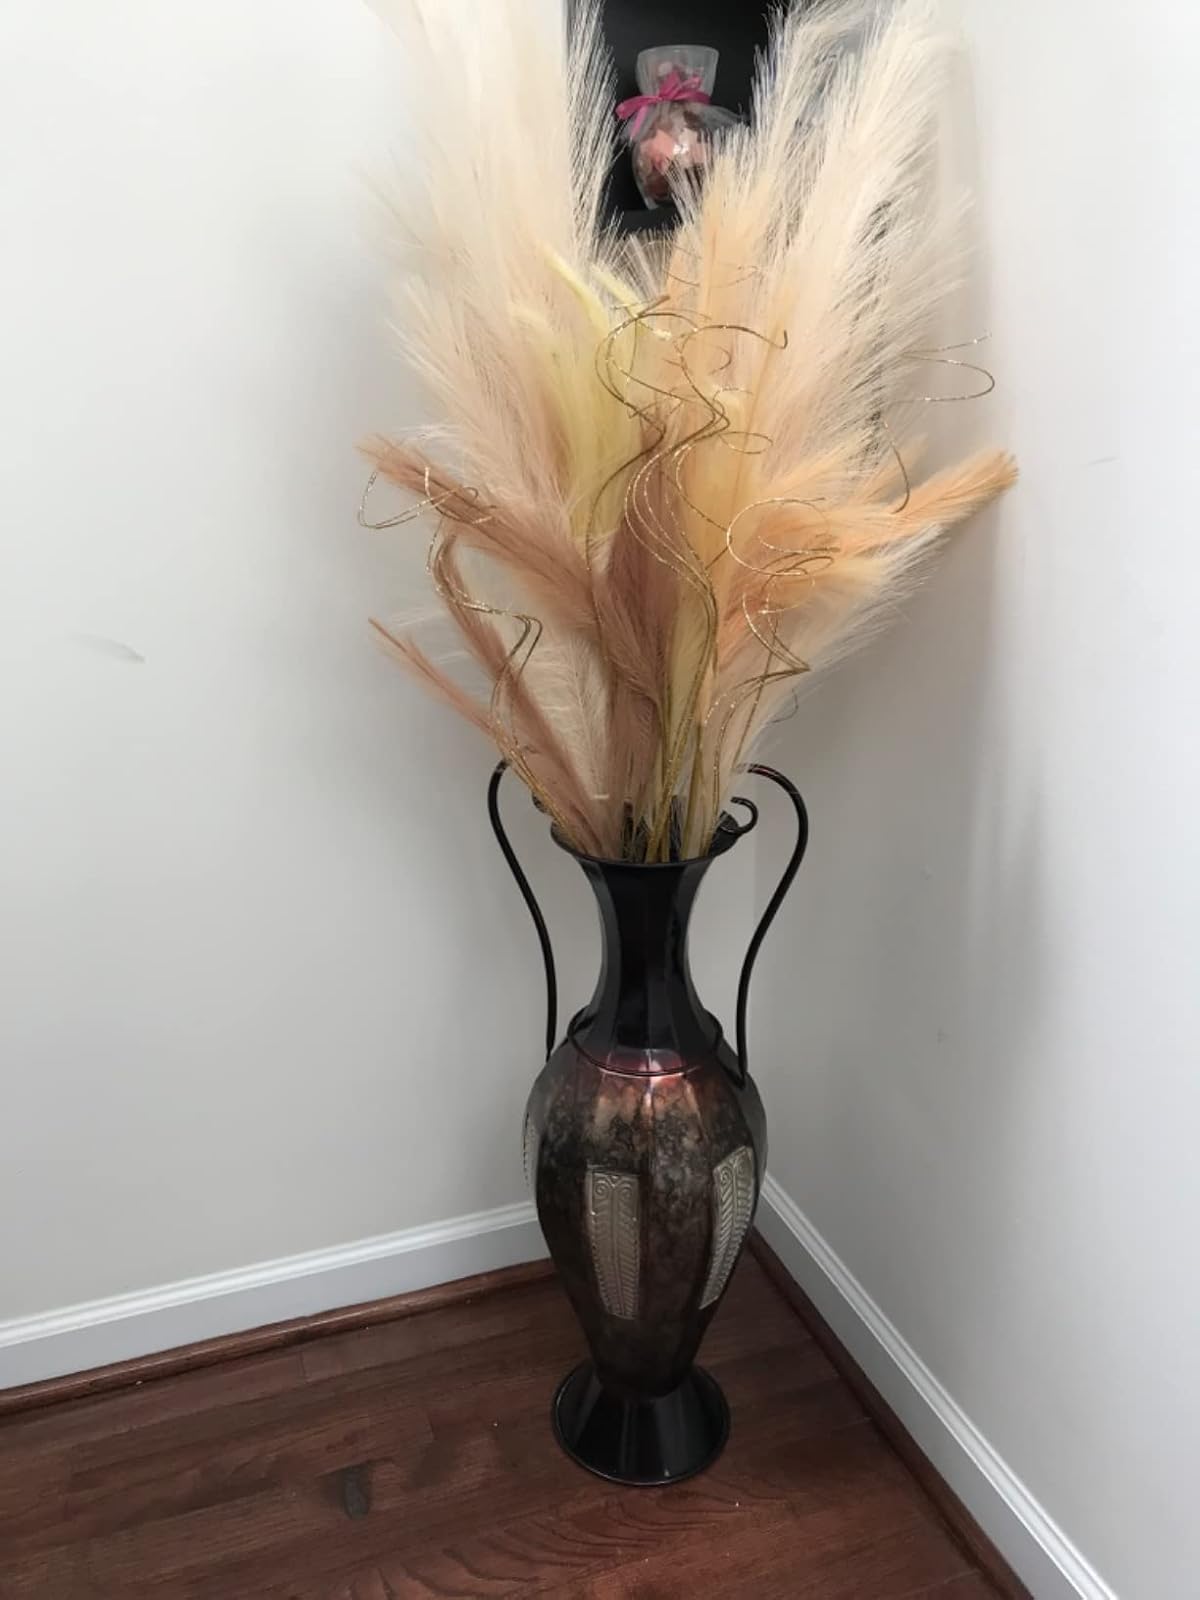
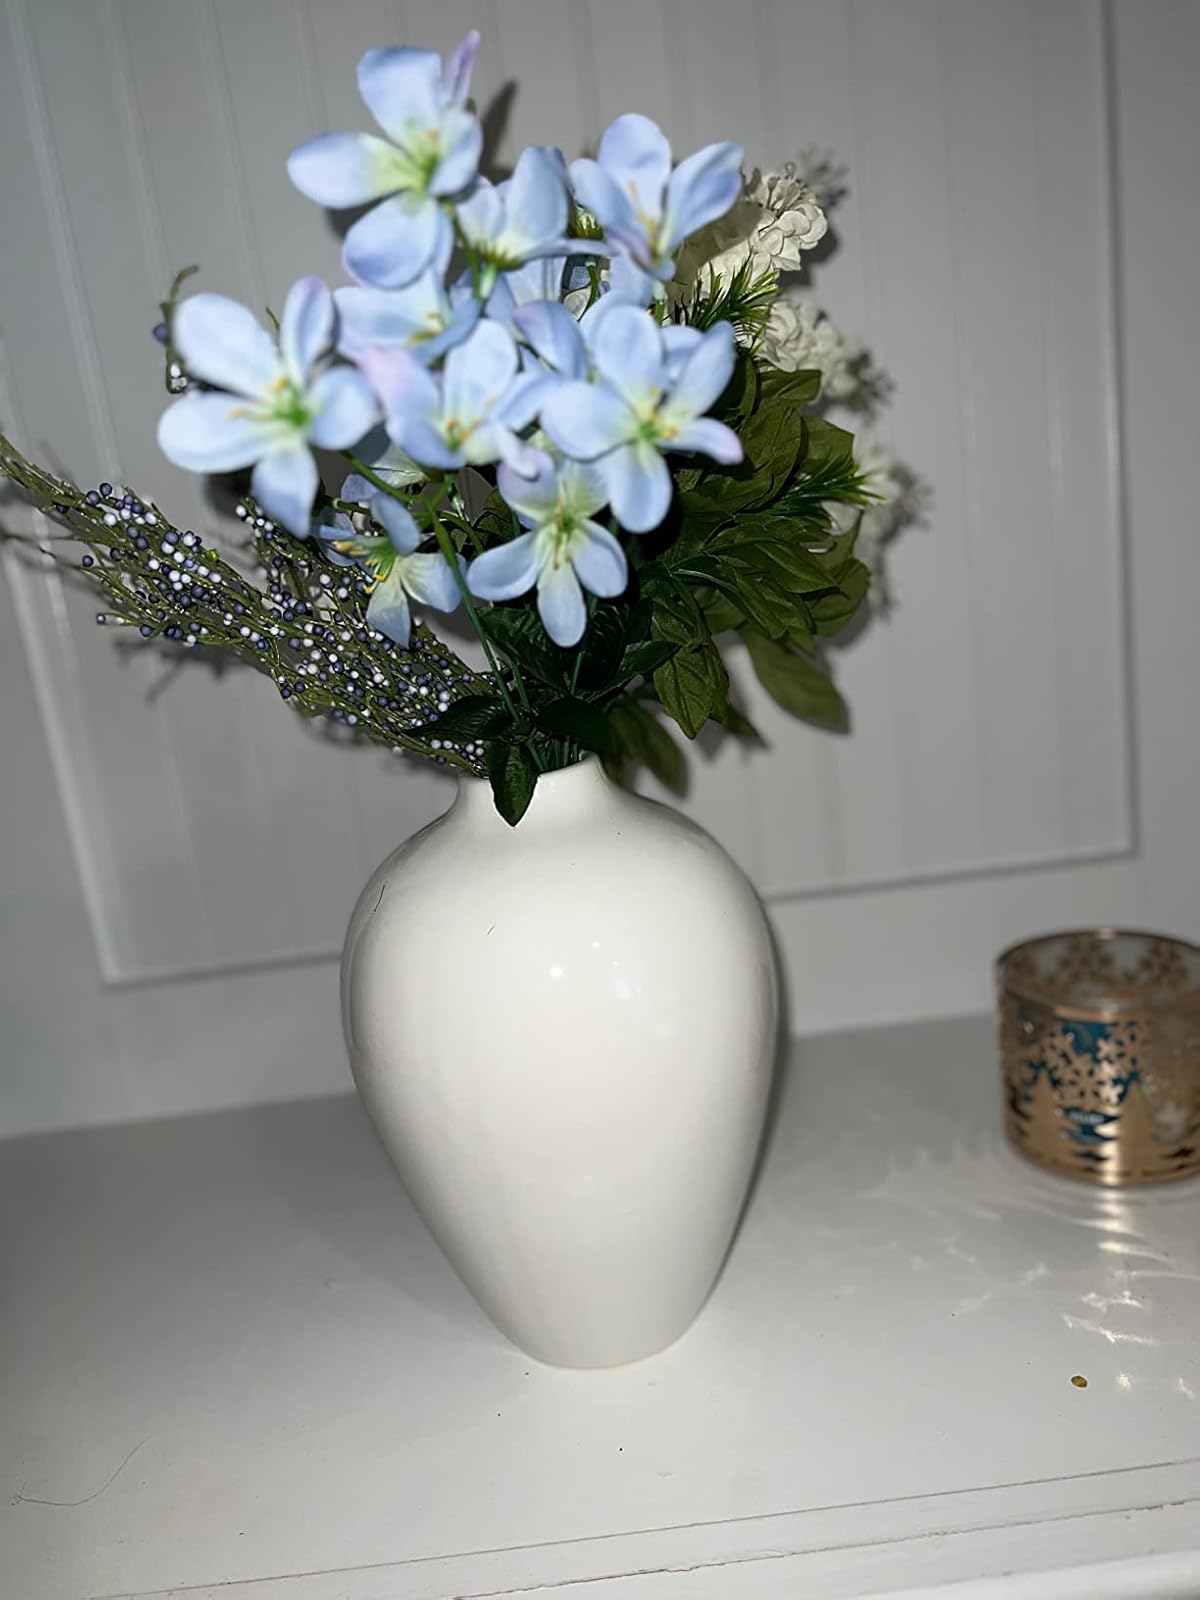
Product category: vase
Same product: no